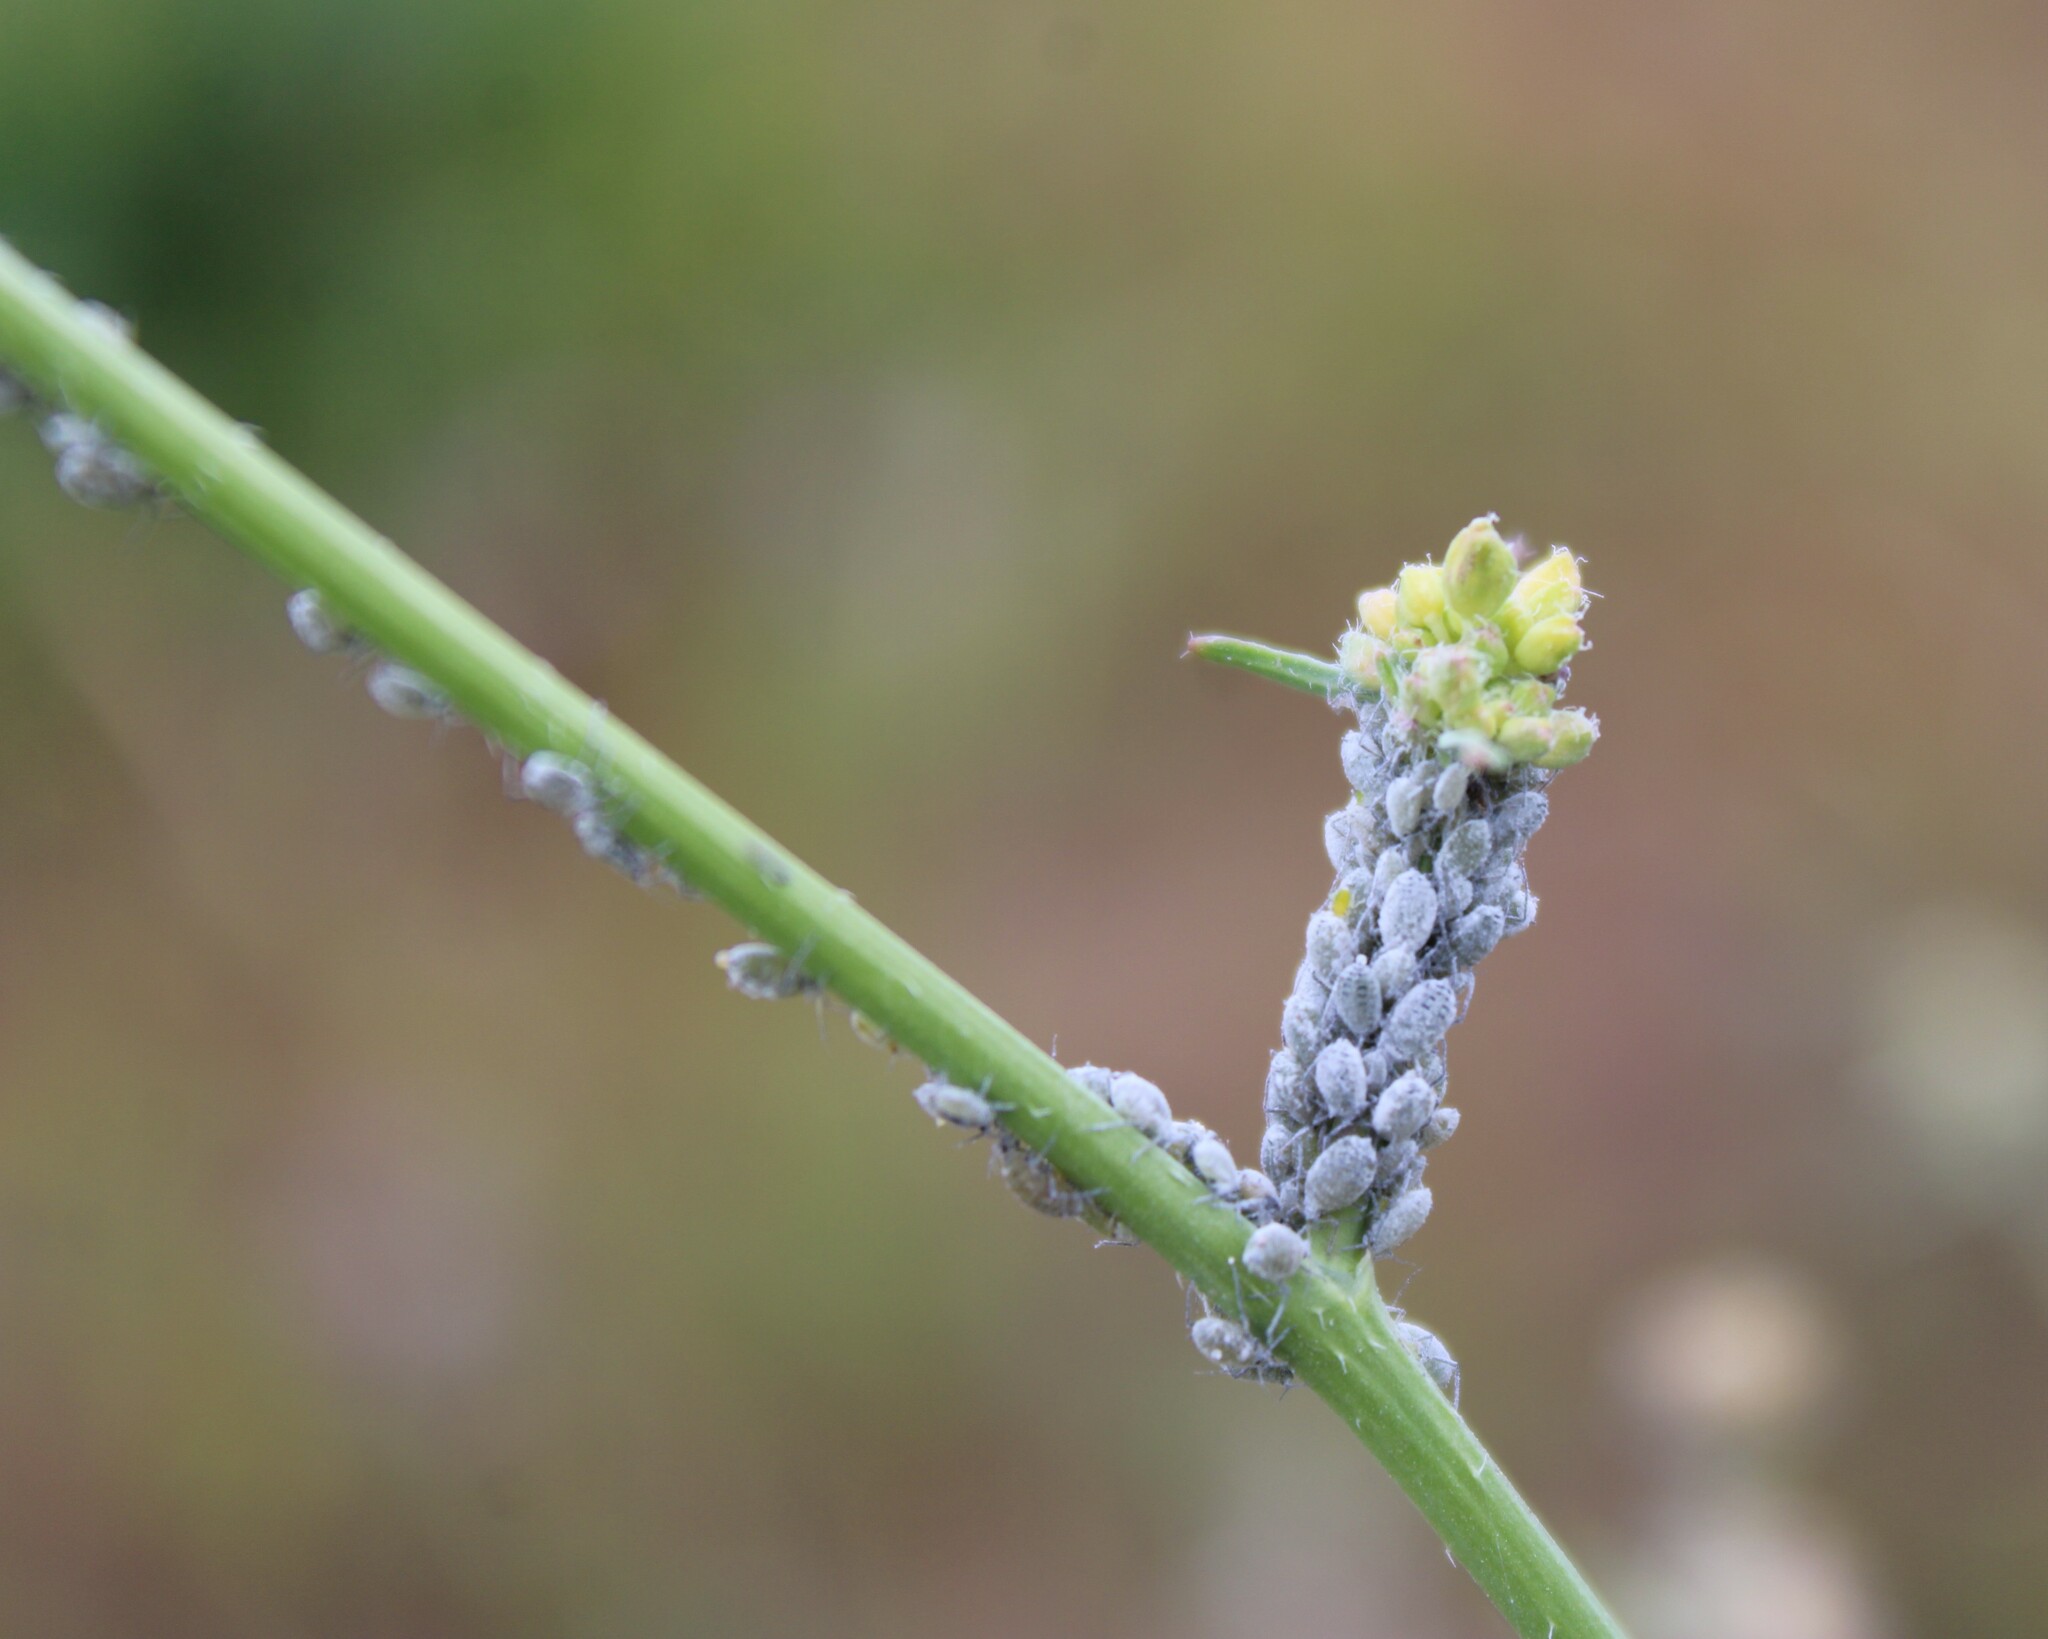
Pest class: cabbage_aphid